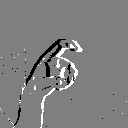
ASL letter: x